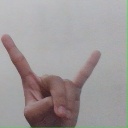
अक्षर: श